Matthew Maddox

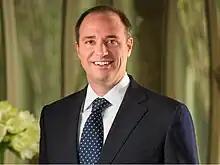

Matthew 'Matt' Maddox is an American business executive and entrepreneur. He is the former CEO of Wynn Resorts, Ltd., the American publicly traded developer and operator of higher-end hotels and casinos. In November 2021, he announced his intention to step down as CEO of Wynn Resorts effective January 31, 2022.